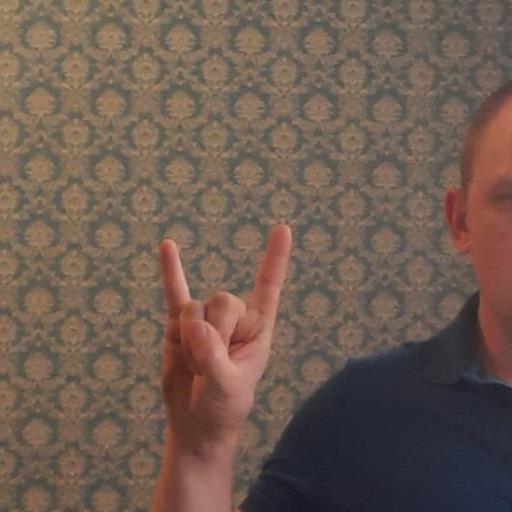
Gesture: rock